Roman Quinn

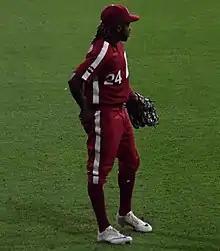
Quinn in the outfield during a July 2019 game

When the minor league season ended, Quinn was promoted to the Phillies' extended roster as a September call-up. He made his major league debut on September 11, 2016, playing in center field and batting second in the order against the Washington Nationals, and went 0–3 and drew a walk. The following day, in a home game against the Pittsburgh Pirates, Quinn hit two doubles, stole a base, drew a walk, and drove in two runs in a 6–2 victory. On September 27, Quinn left a game against the Atlanta Braves in the sixth inning with another oblique strain, ending his season early. In 15 major league games with the Phillies, he hit .263 with six RBI and five stolen bases in six attempts.